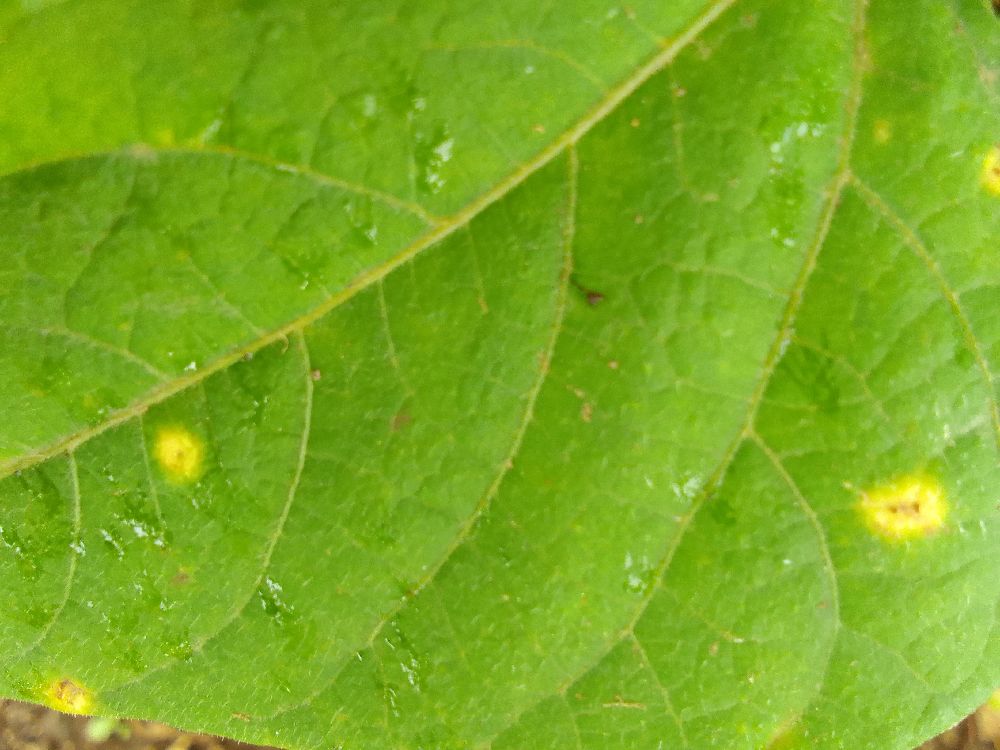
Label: rust